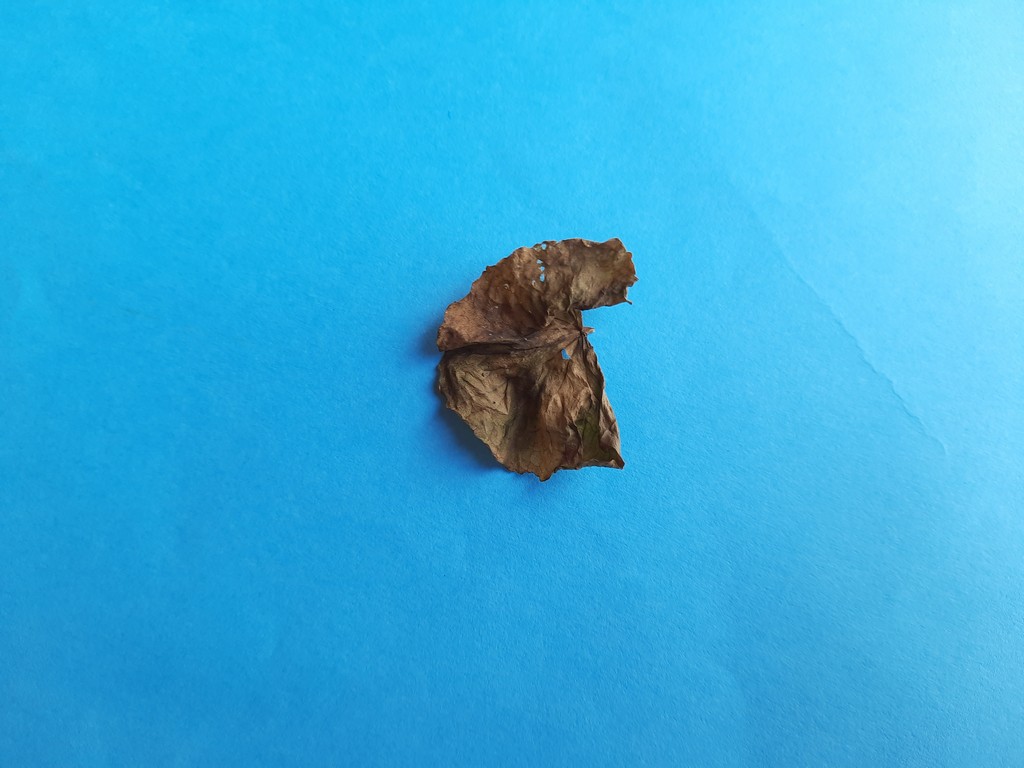
Label: Dried